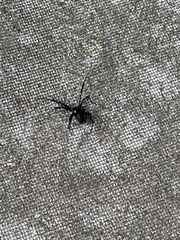
Species: Lactrodectus_hesperus